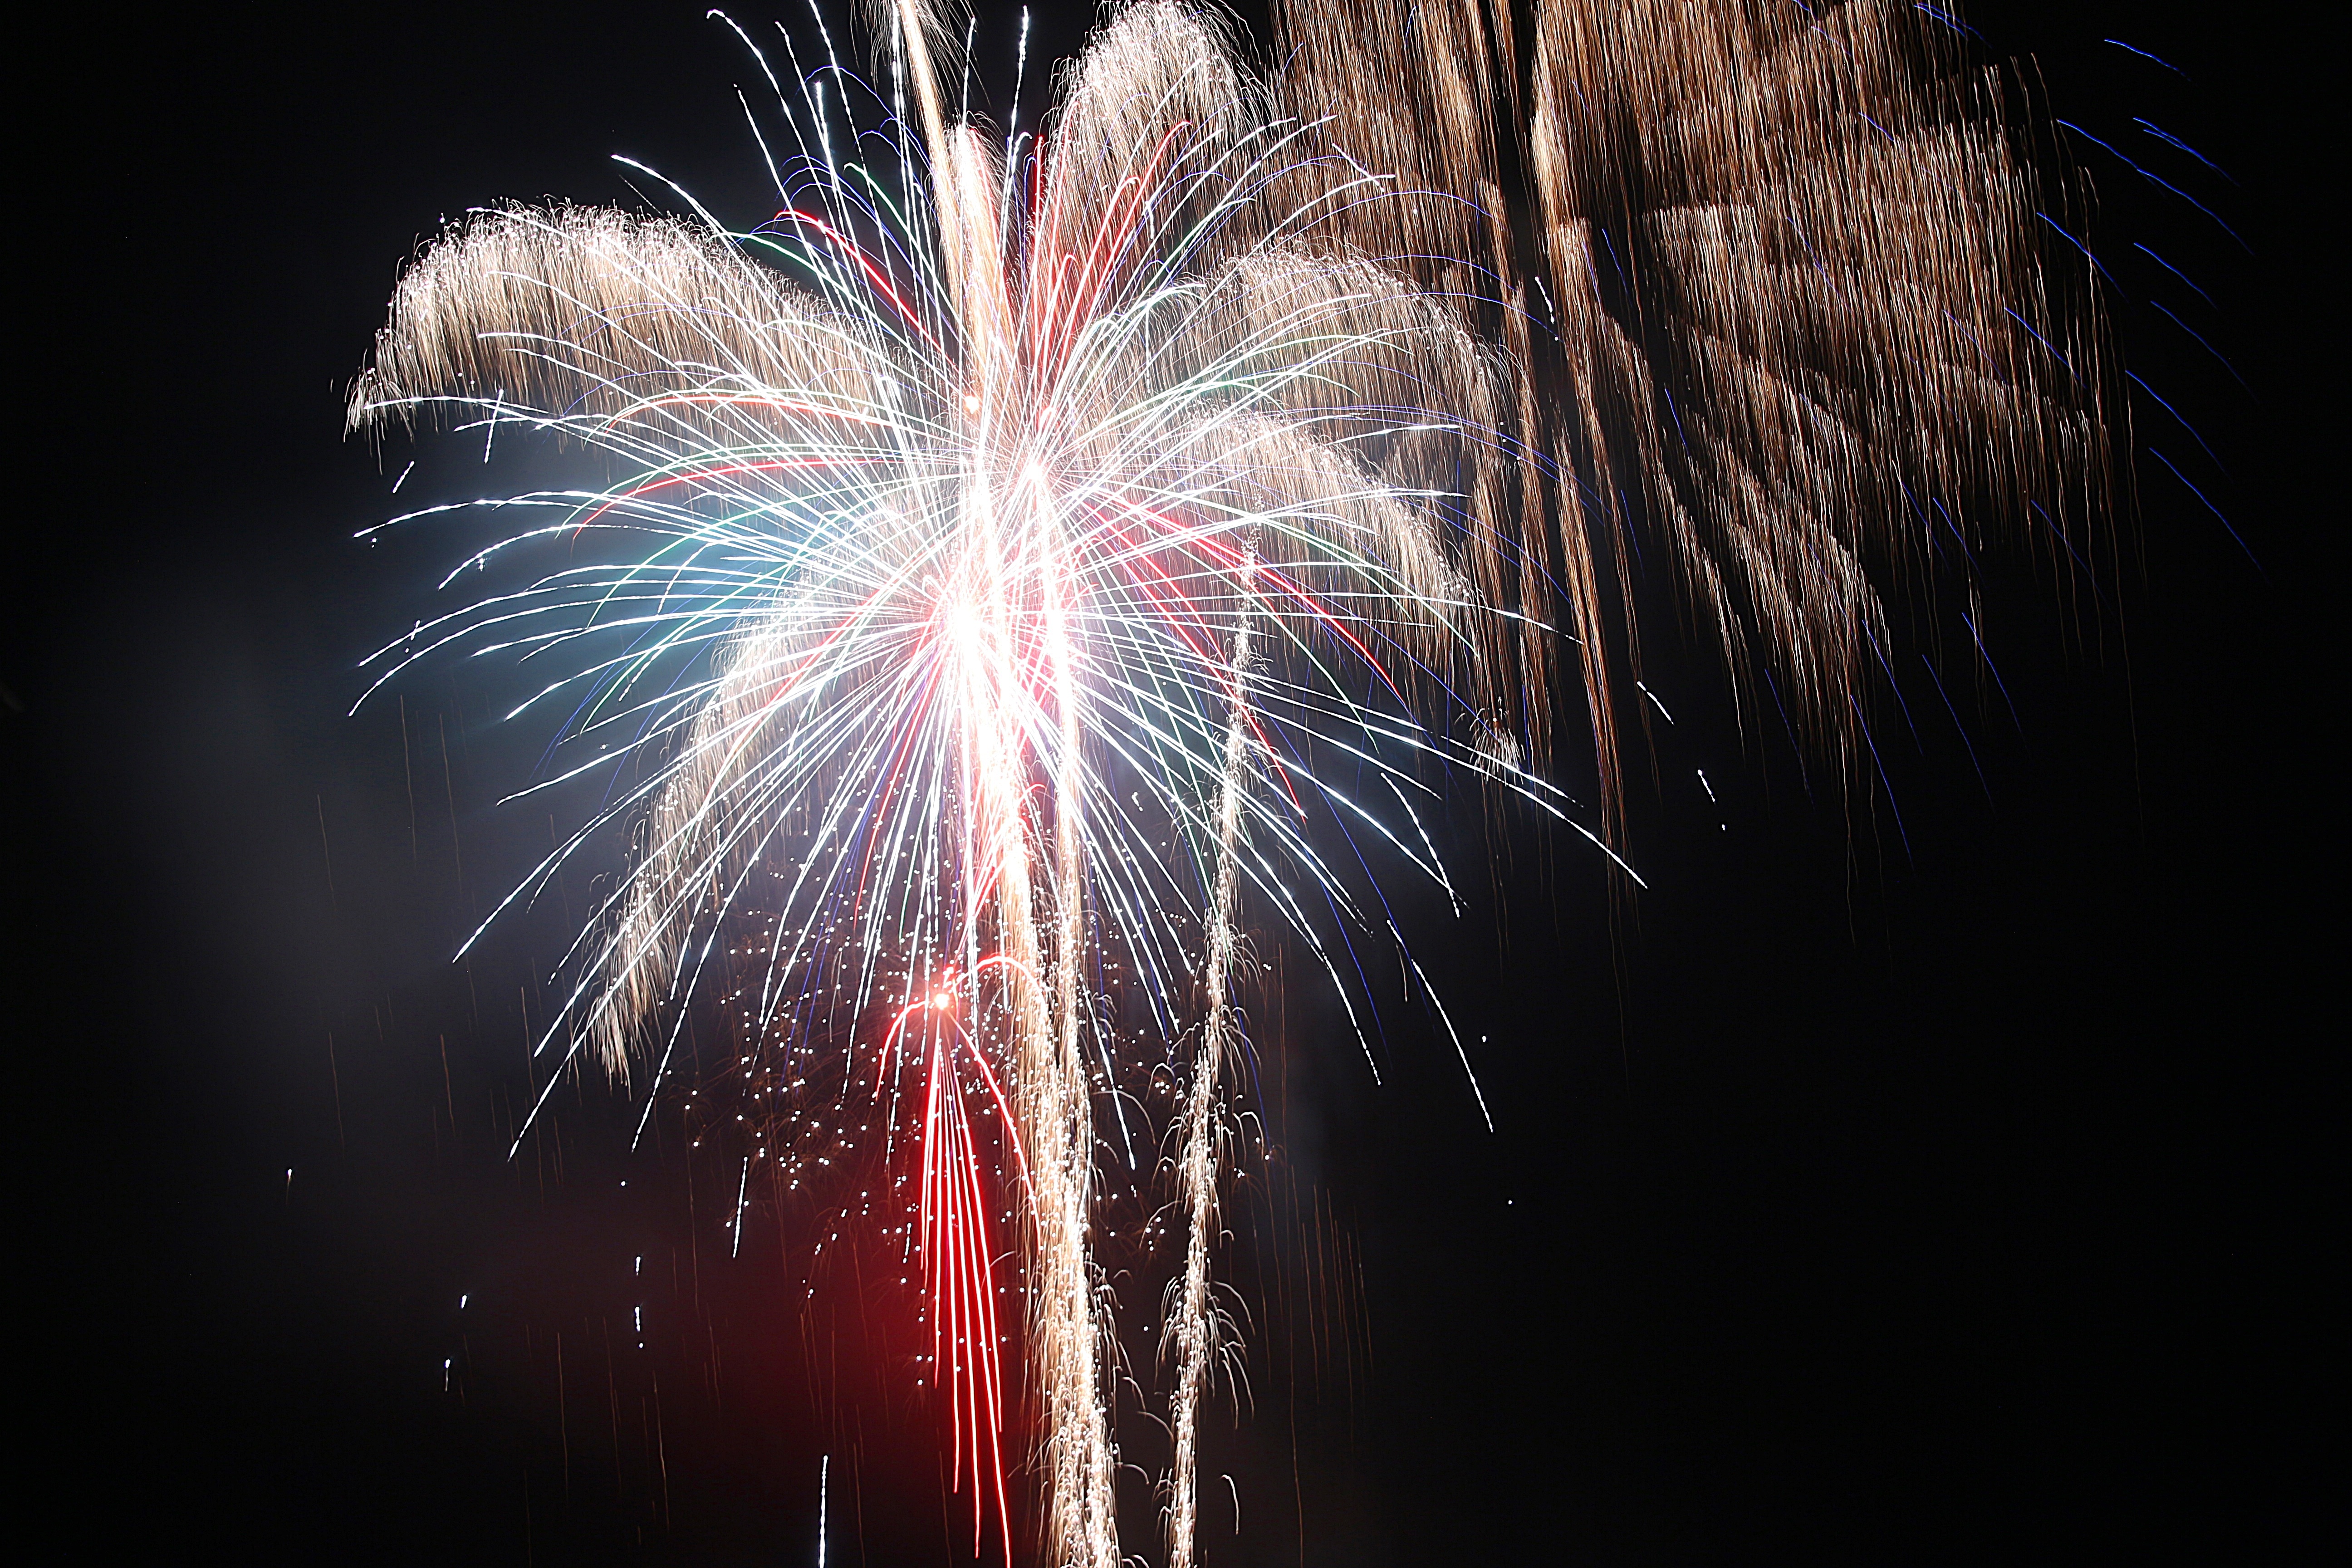
light, sky, night, smoke, recreation, sparkler, color, colorful, pyrotechnics, rocket, explosion, lights, fireworks, event, new year's eve, shower of sparks, fireworks art, outdoor recreation